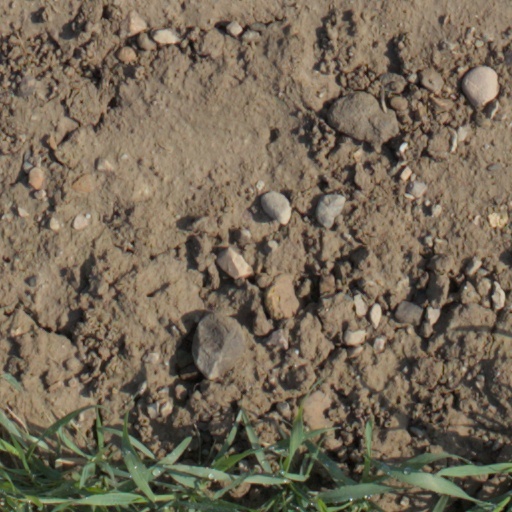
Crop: wheat